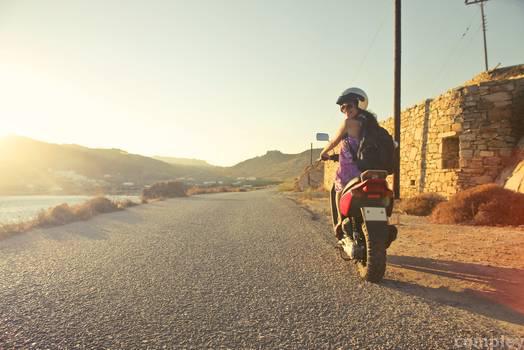
Label: Watermark